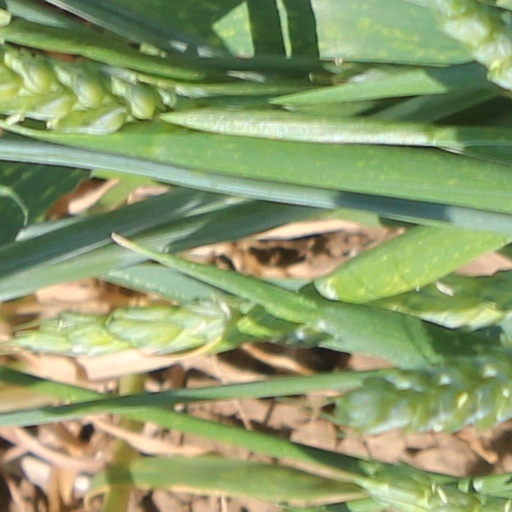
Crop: wheat